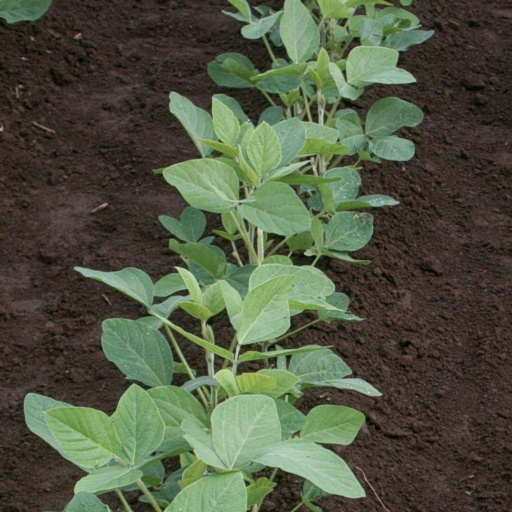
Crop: soybean